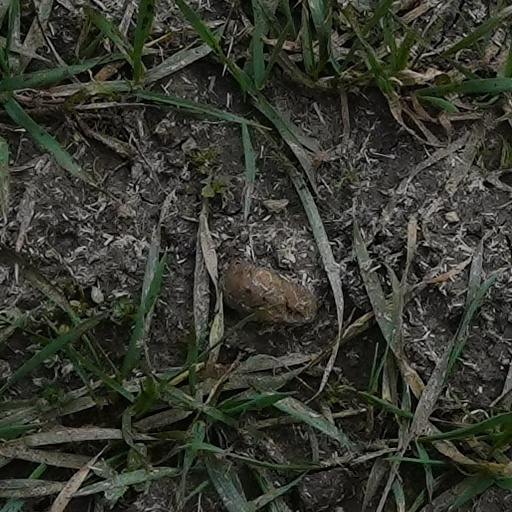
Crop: wheat